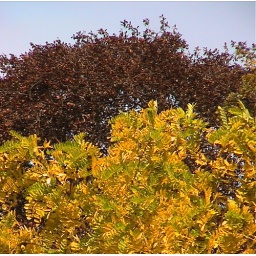
The trees in my next door neighbors garden look so nice sometimes.